Answer in natural language. Which object is closer to black wooden spindleback chair, HousePlant or Window? Choose between the following options: HousePlant or Window
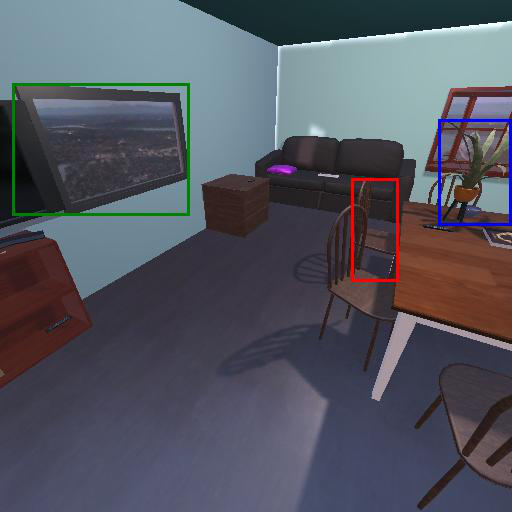
<answer>HousePlant</answer>